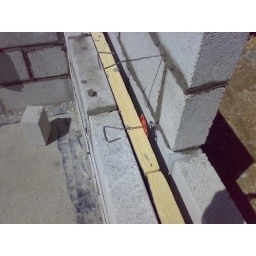
The insulation is held against the wall by the red disc on the wall tie.